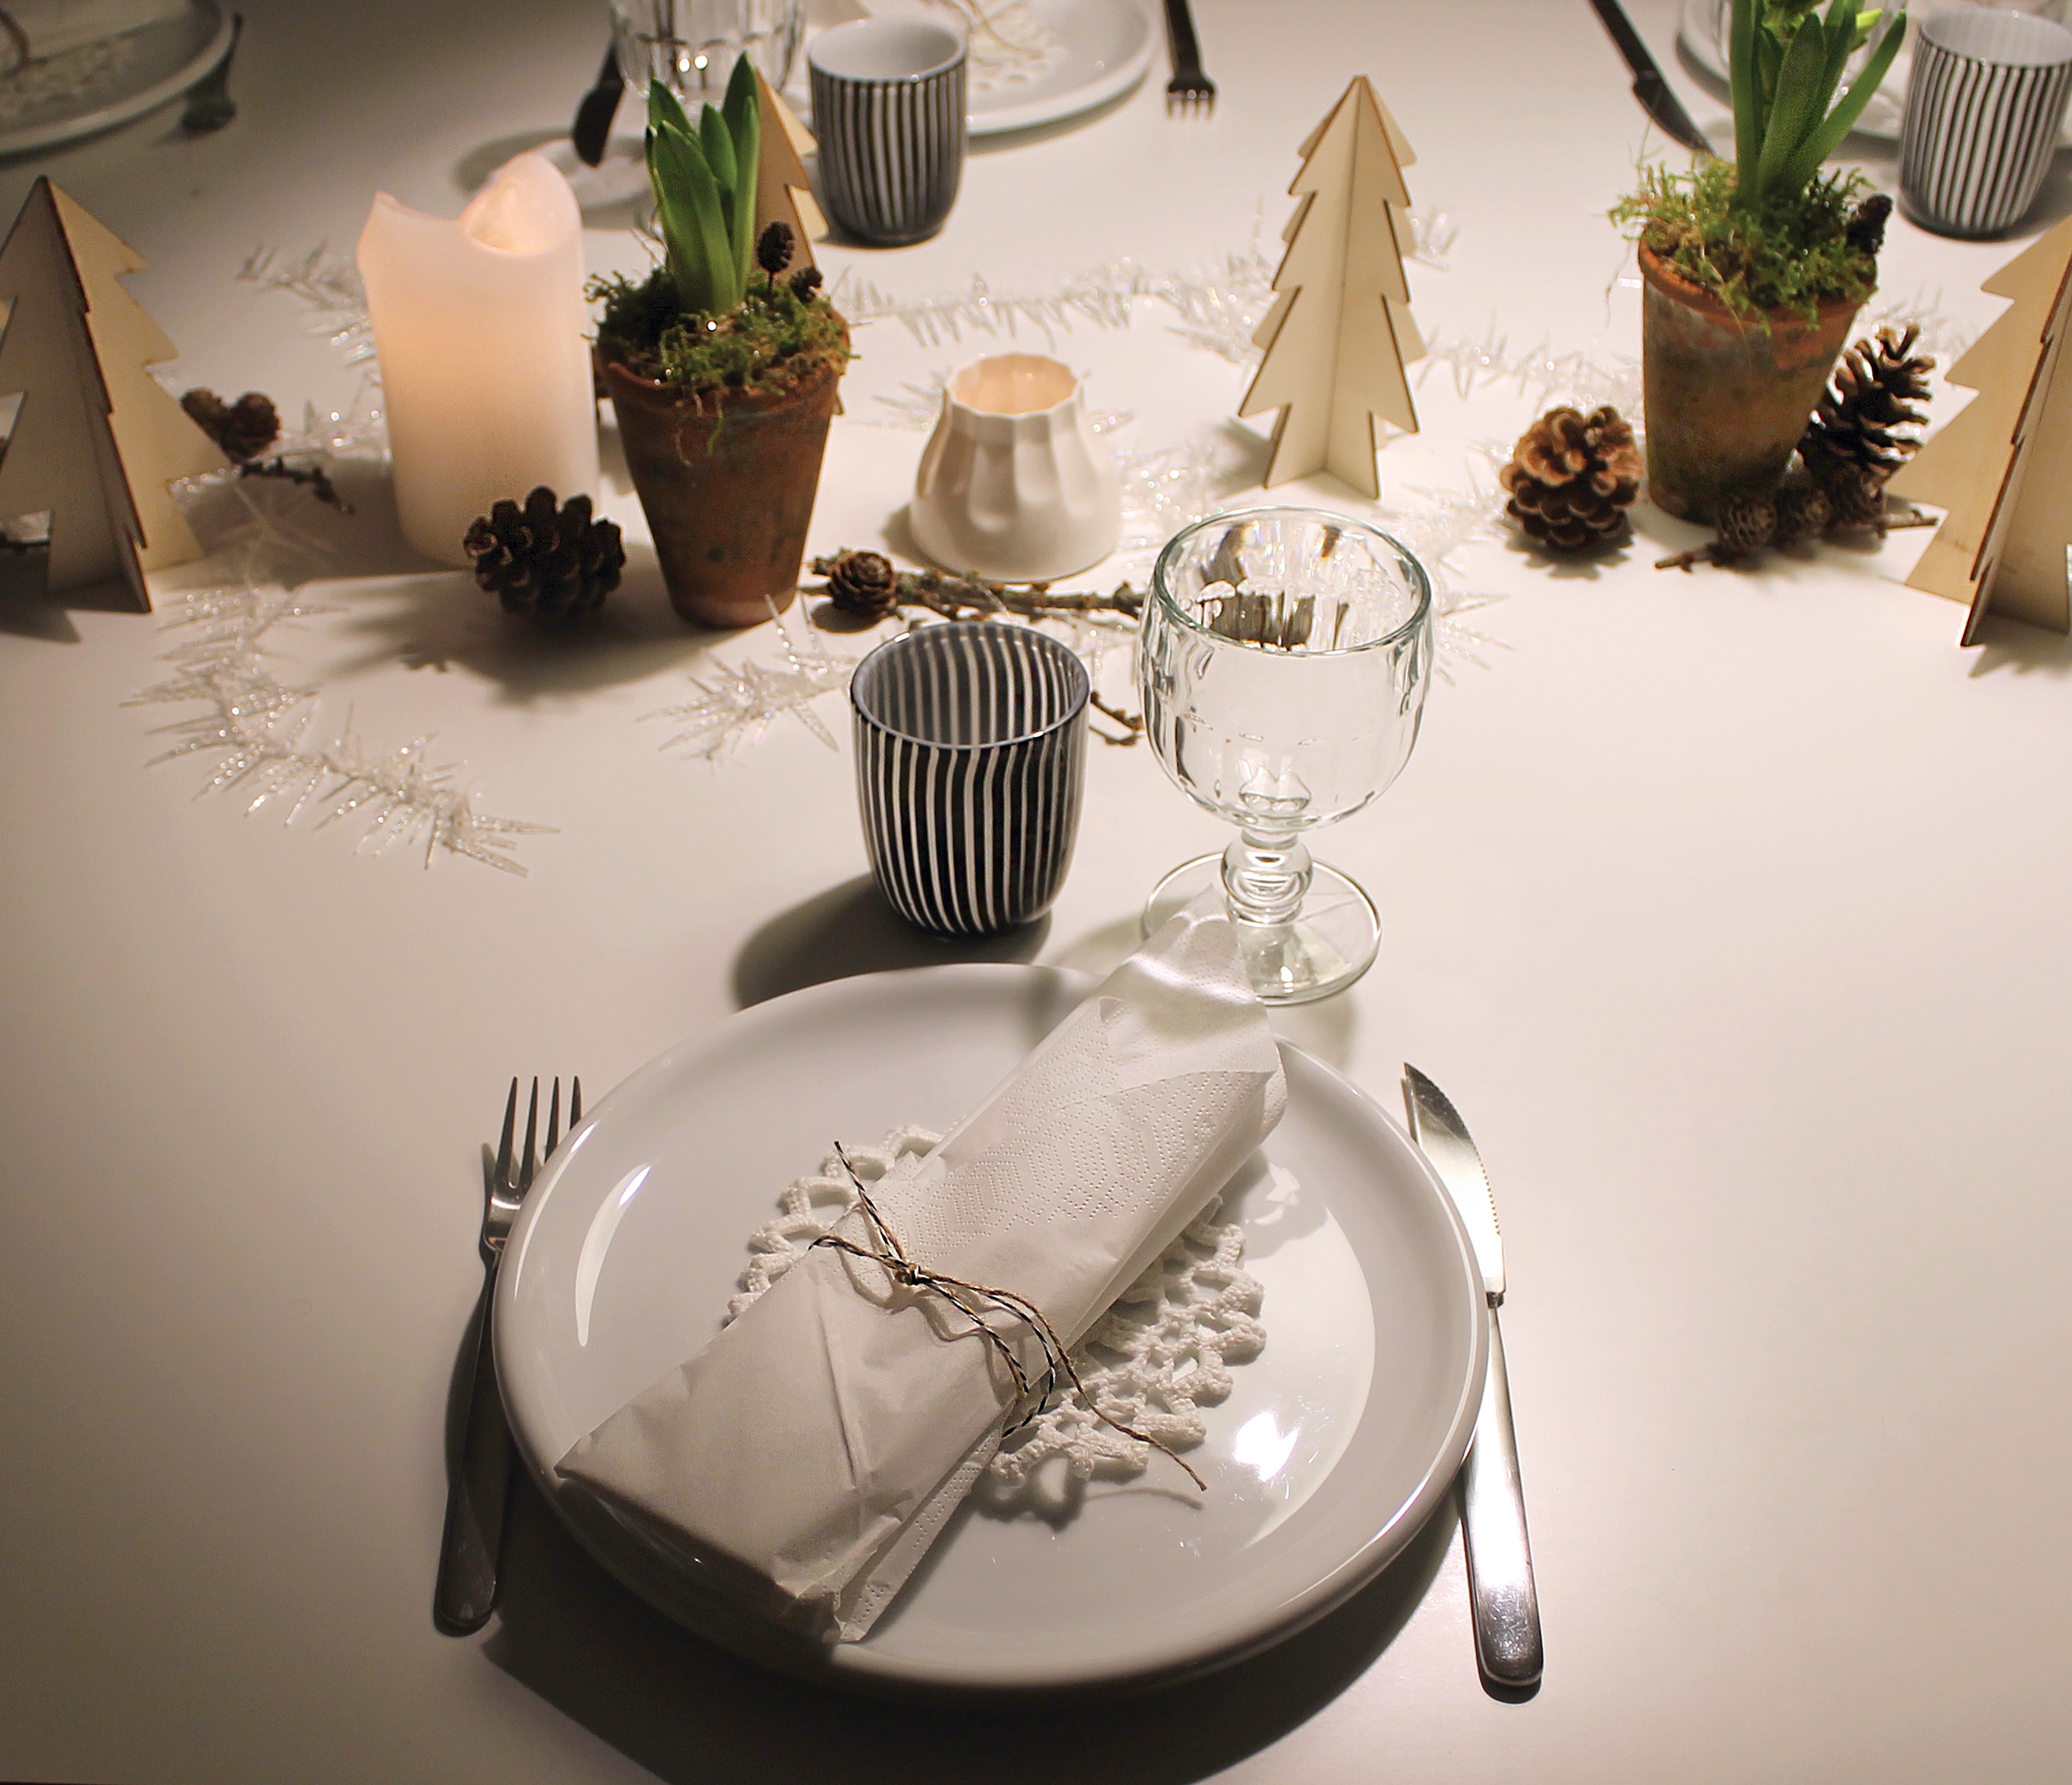
table, cutlery, white, glass, plate, christmas, envelope, garnish, design, napkins, almost, centrepiece